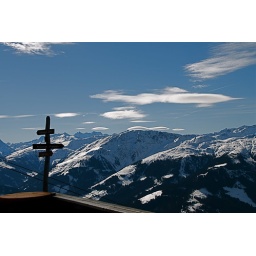
lunch amongst the mountains had to take a pic of odd cloud formation above the central peak.